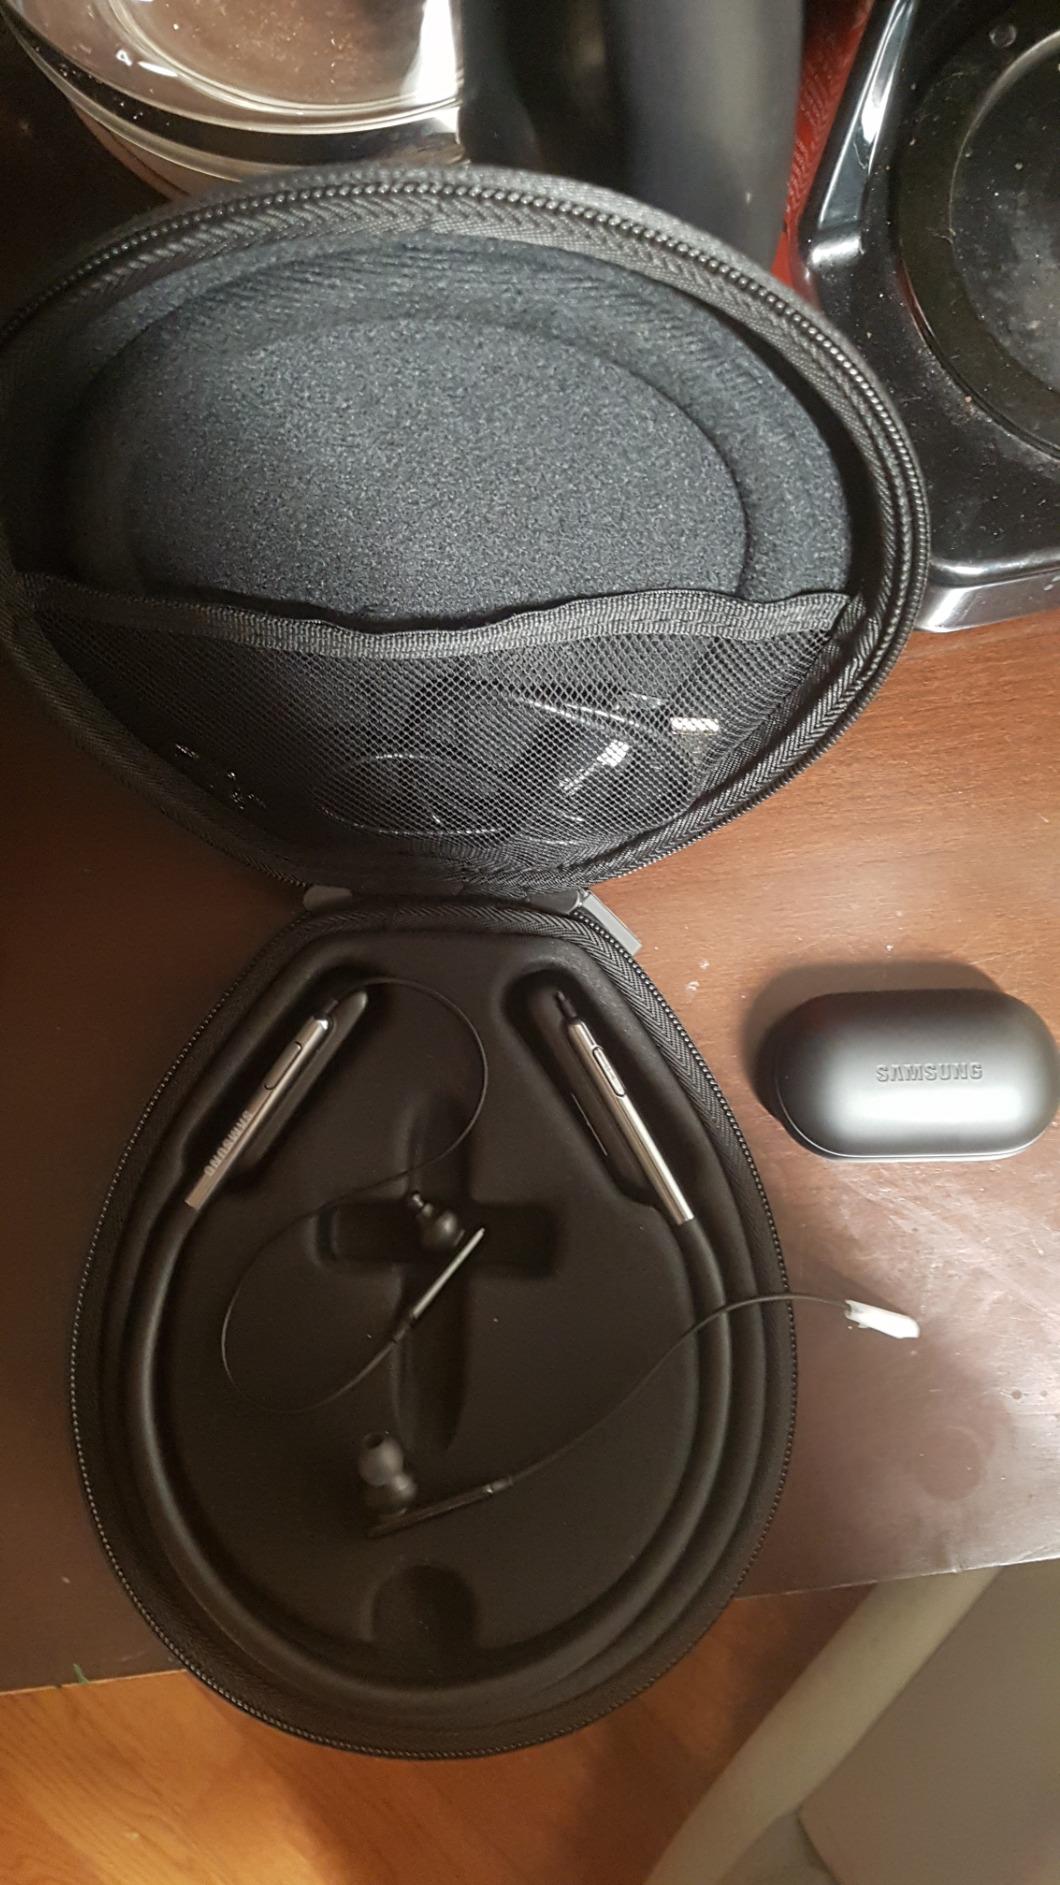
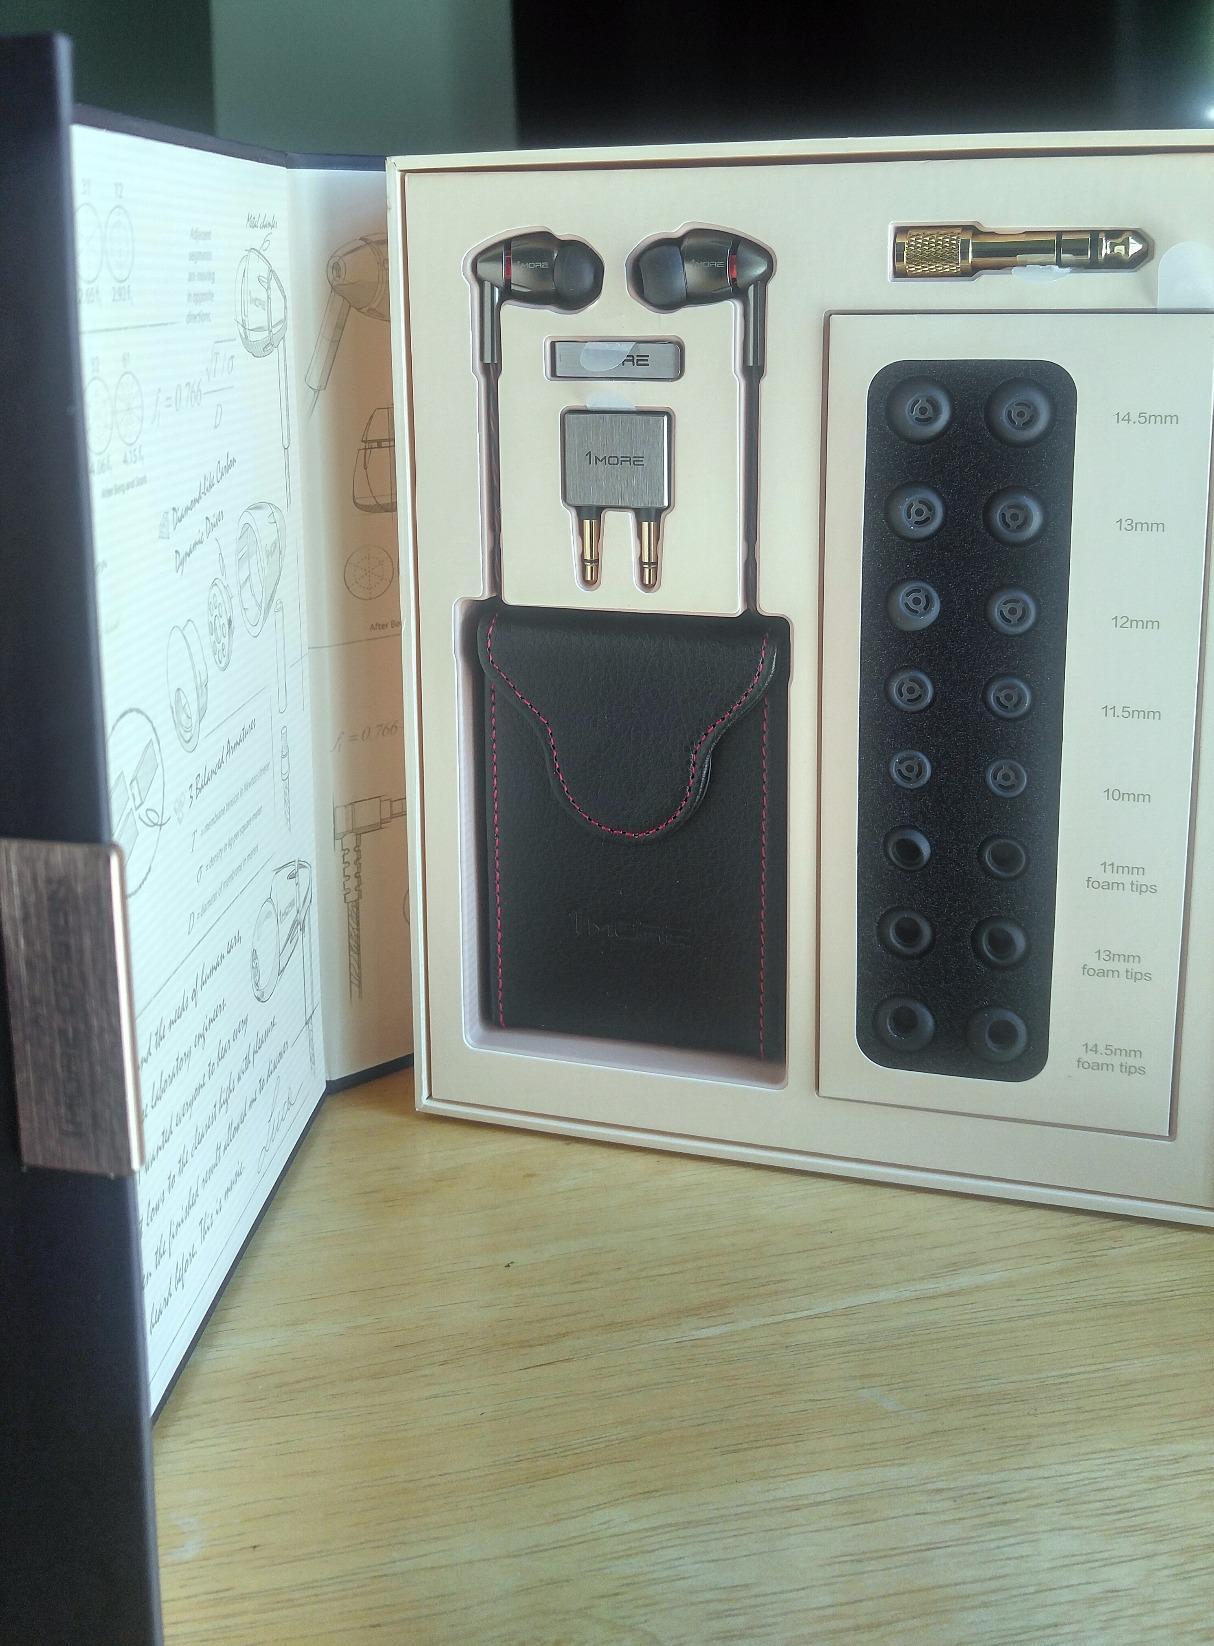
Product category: headphones
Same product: no